Castellammare Cathedral

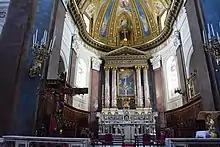
View of the chancel

In the left aisle, there are five chapels. First, there is the chapel of Baptism, named after the marble baptismal font there placed. In this chapel, there is a paleo-Christian marble pillar found during the excavation for Saint Catello's chapel. Second, there is the chapel of the Blessed Virgin from Lourdes, formerly dedicated to Saint Gaetano and now dedicated to the Blessed Virgin of Lourdes. On the main altar is displayed a reproduction in stucco and cork of the Grotto of Apparitions with the statues of Virgin Mary and Saint Bernadette in prayer. Third, there is the chapel of Madonna del Carmine, formerly dedicated to Saint Michael the Archangel. On the main altar, there is a painting by Angelo Mozzillo, dating 1793, of the Virgin freeing the souls from Purgatory. Fourth, there is the Saint Francesco of Sales' chapel with the saint's wooden statue and portraits. Fifth, there is the Holy Crucifix's chapel, named after a wooden crucifix dating back the XVII century. In this chapel, there is the door that leads to the sacristy.